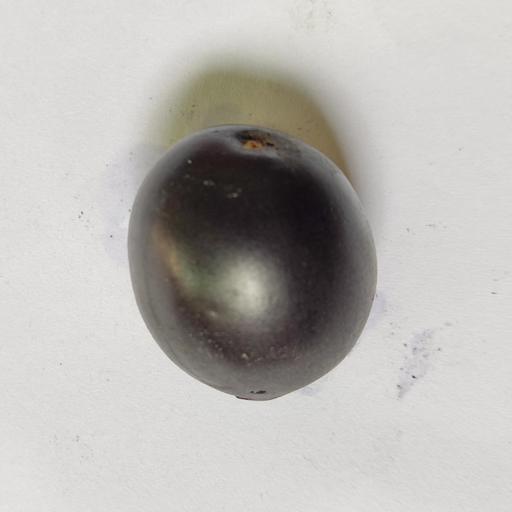
Crop type: Berry